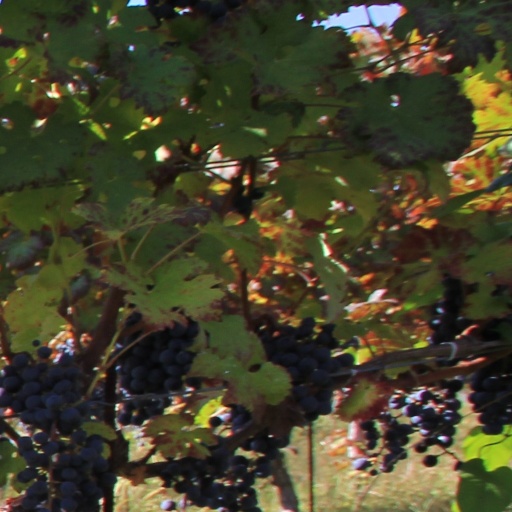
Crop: grape